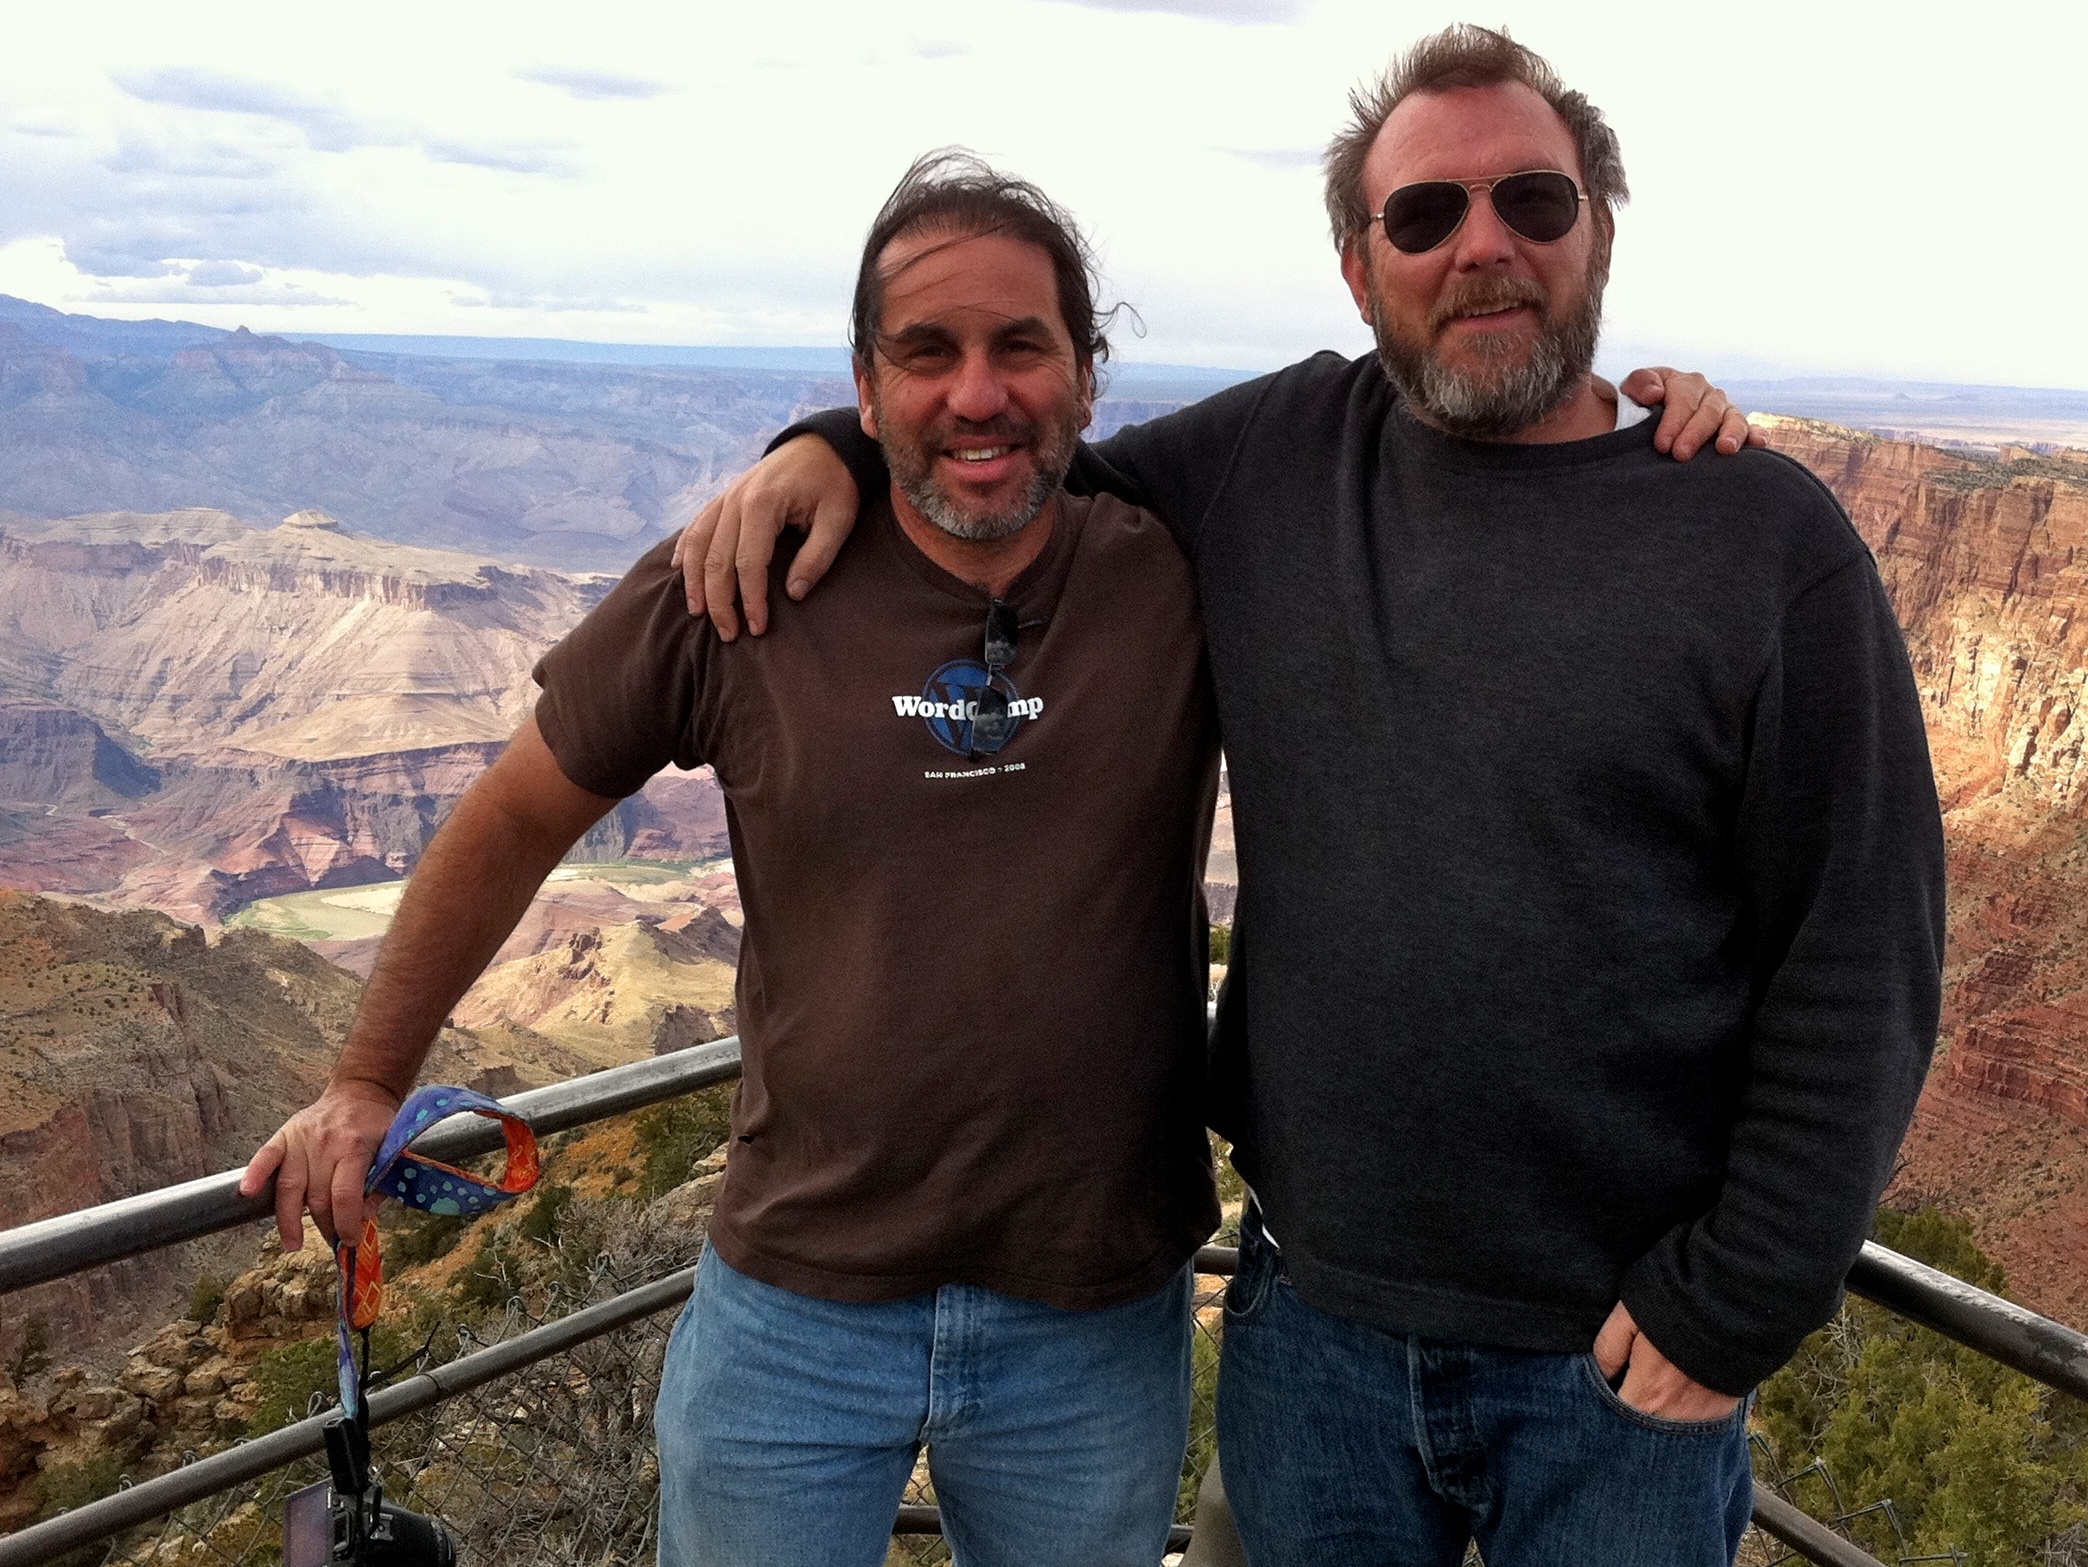
man, walking, people, adventure, grandcanyon